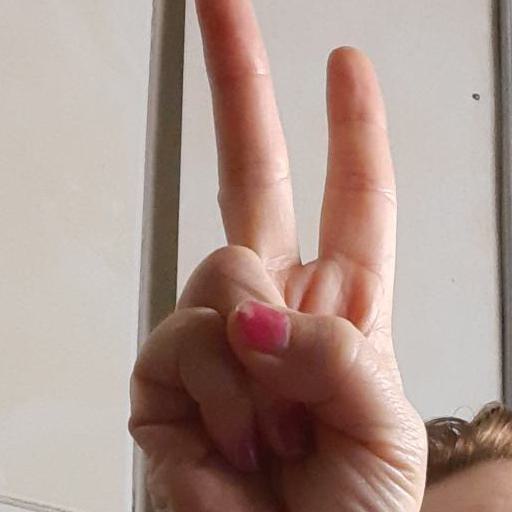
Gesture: peace